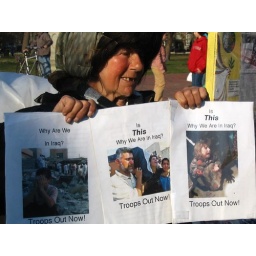
shes in front of the white house 23/7. i love her.